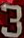
Number: 3